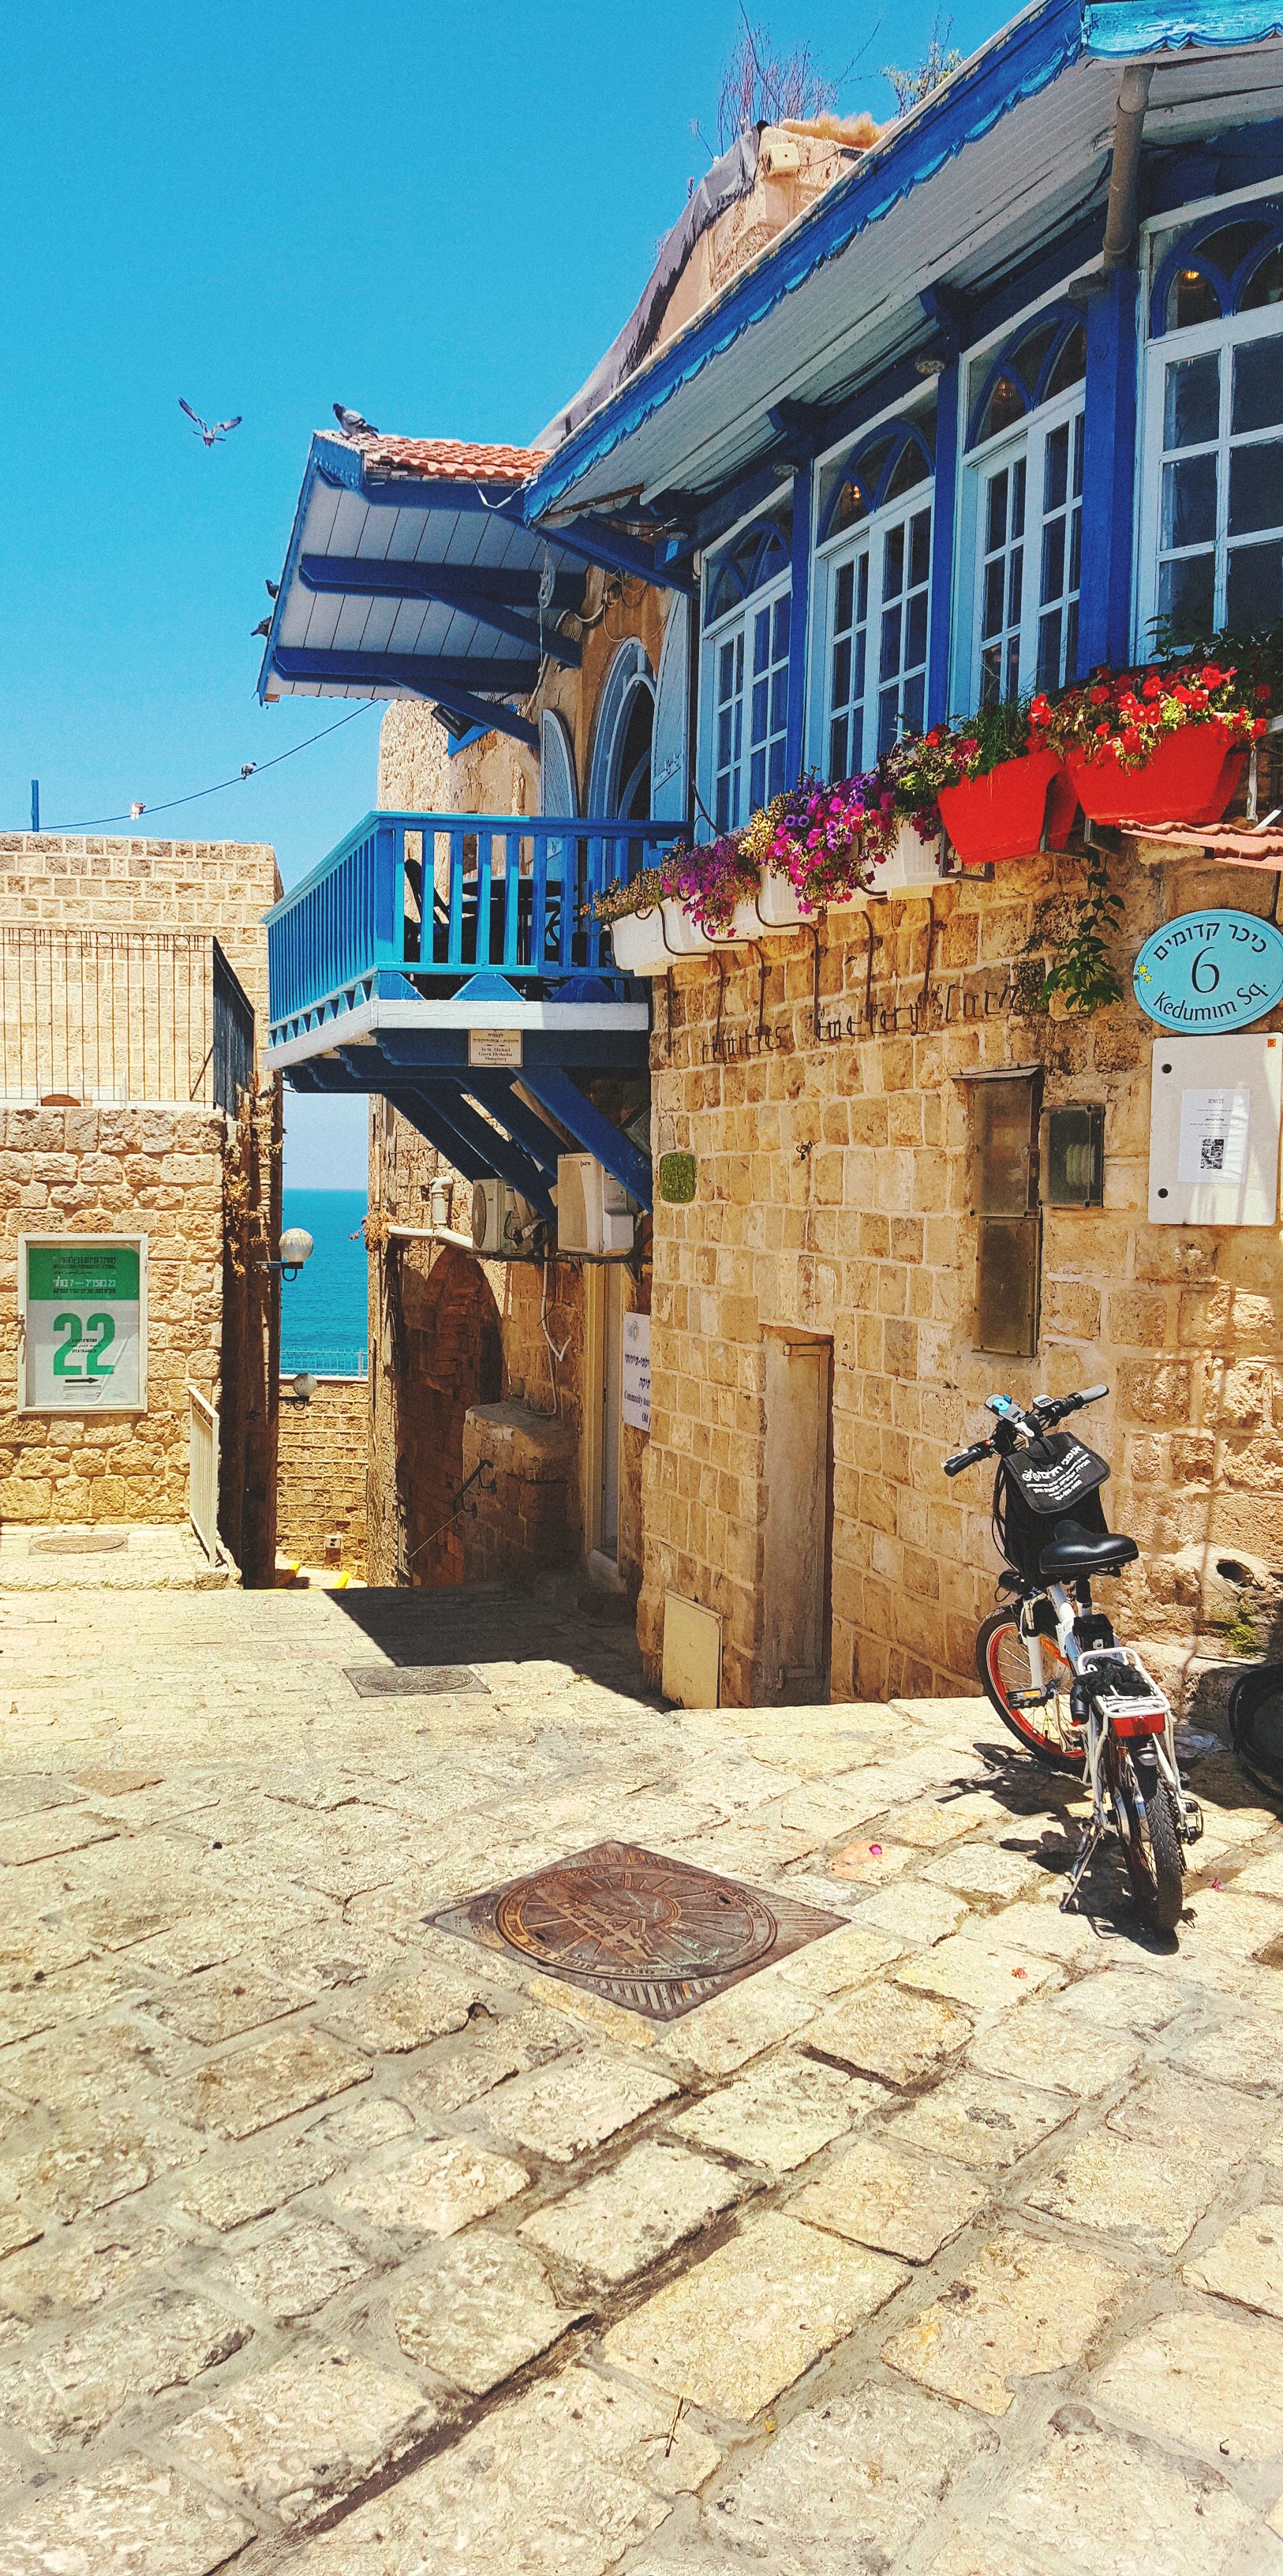
house, town, home, wall, vacation, travel, village, property, tourism, estate, ancient history